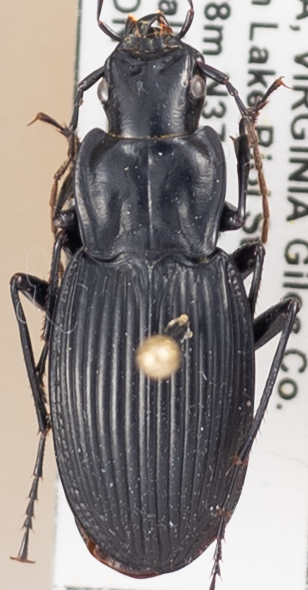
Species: Dicaelus teter
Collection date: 2021-06-15
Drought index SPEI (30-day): -0.51
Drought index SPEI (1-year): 0.718
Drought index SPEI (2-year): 1.28